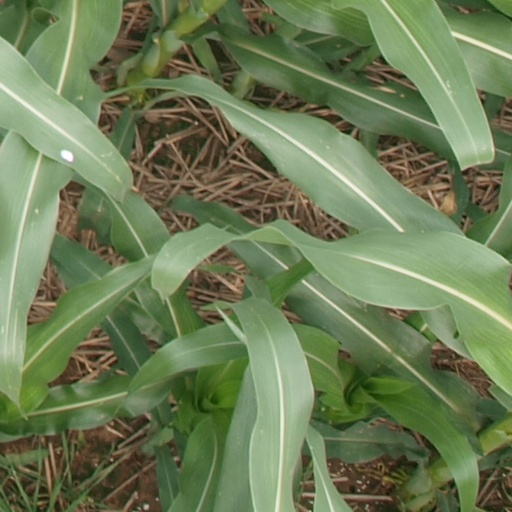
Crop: maize; corn